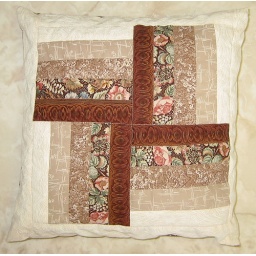
A pillow made with left over blocks from the brown rail fence